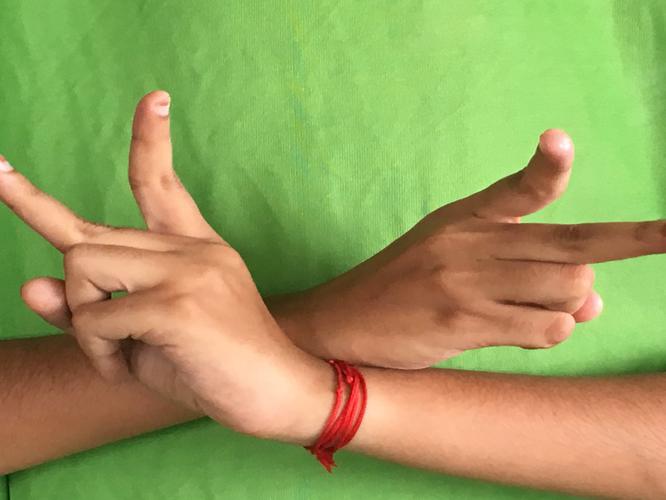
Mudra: Kartariswastika
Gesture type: double_hand